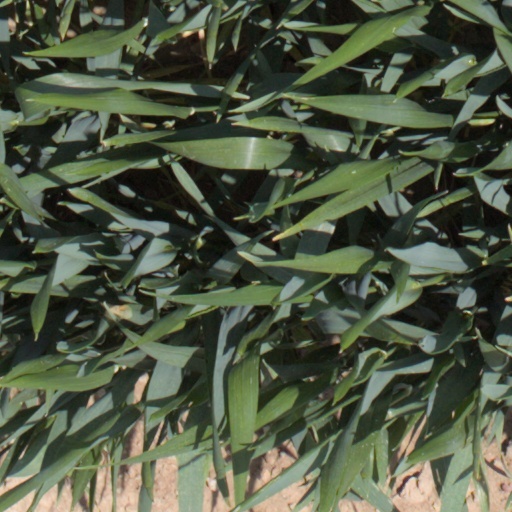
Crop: wheat